Sucker rod

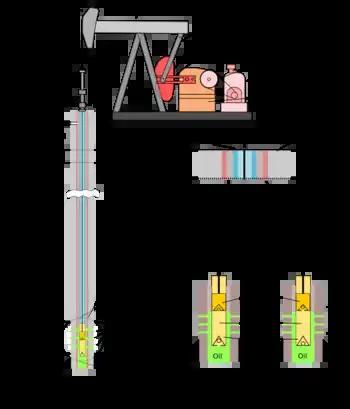
The line of sucker rods is represented in this diagram by the solid black line in the center of the well

A sucker rod is a steel rod, typically measuring between in length, with threaded ends at both sides. It is used in the oil industry to connect the surface components with the downhole components of a reciprocating piston pump in an oil well. The pumpjack, which is the visible above-ground drive for the well pump, is linked to the downhole pump at the base of the well through a series of interconnected sucker rods. Sucker rods are also available in fiberglass, typically manufactured in lengths of 37 1/2 feet and diameters of 3/4, 7/8, 1, and 1 1/4 inch. These rods feature metallic threaded ends, female on one side and male on the other.